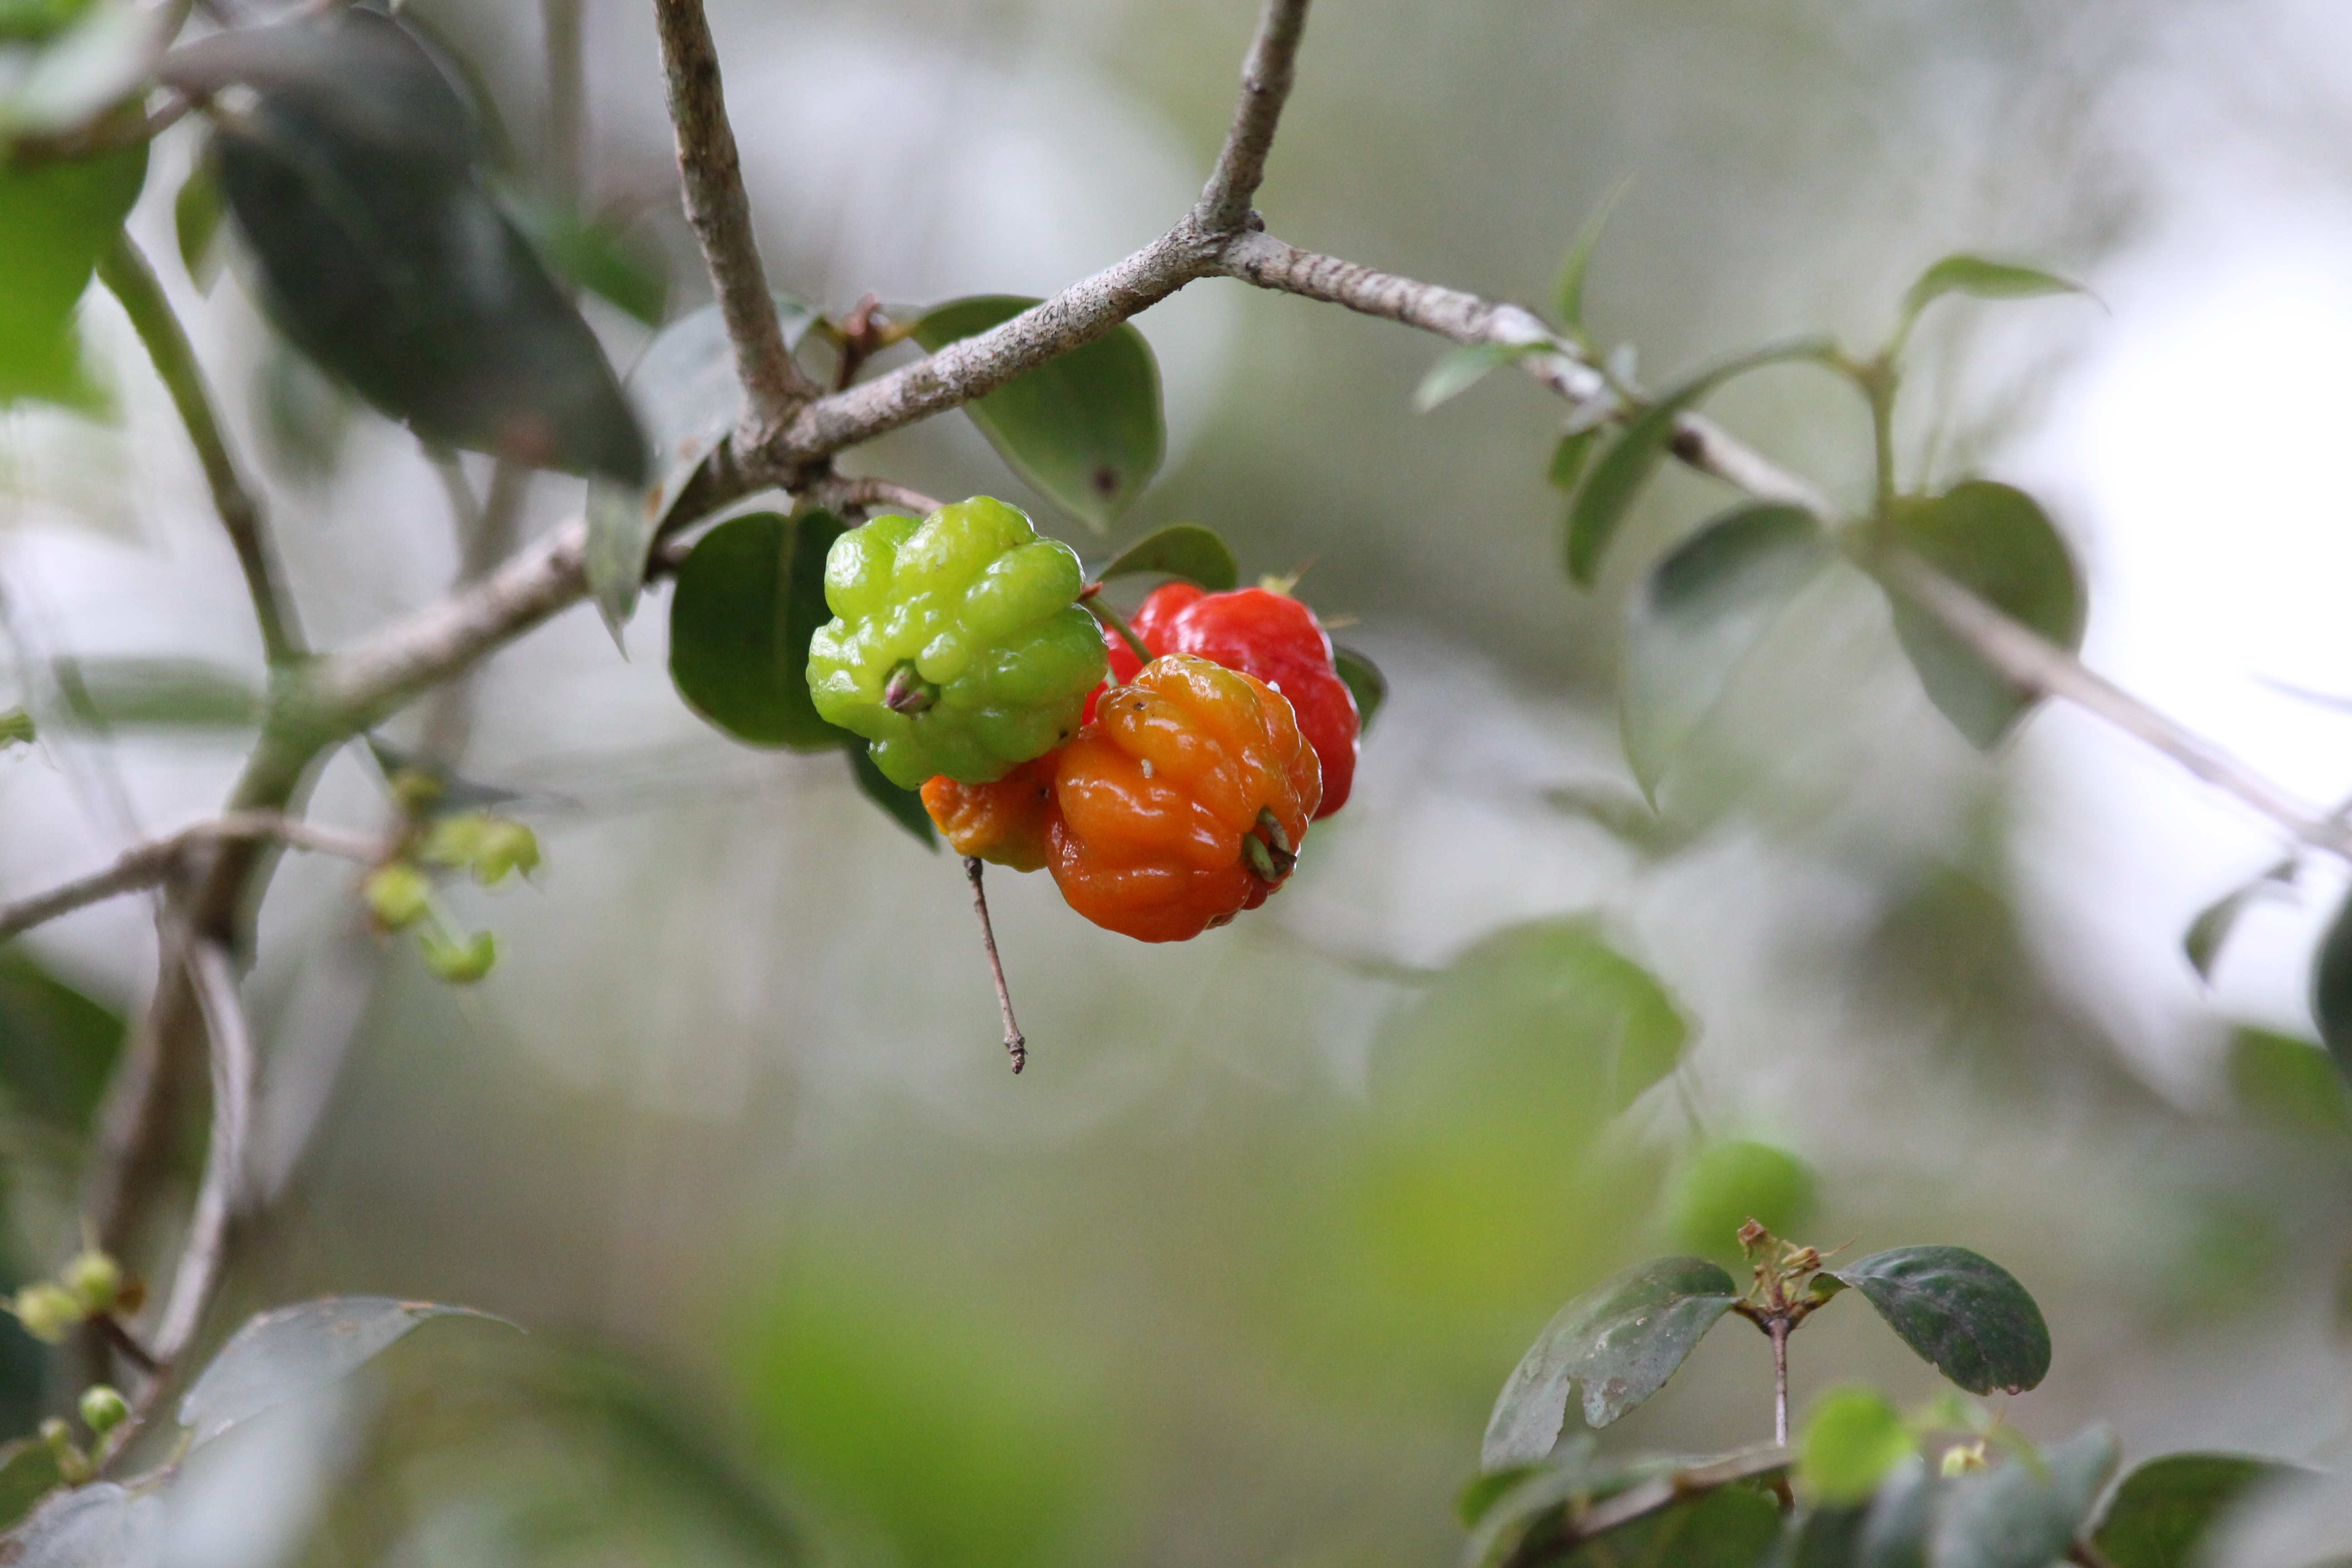
tree, branch, blossom, plant, fruit, berry, leaf, flower, orange, food, green, produce, macro, autumn, botany, flora, shrub, macro photography, greens, flowering plant, land plant